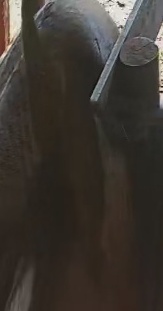
Face region: ears (position_of_ears)
Pain indicator: not_present